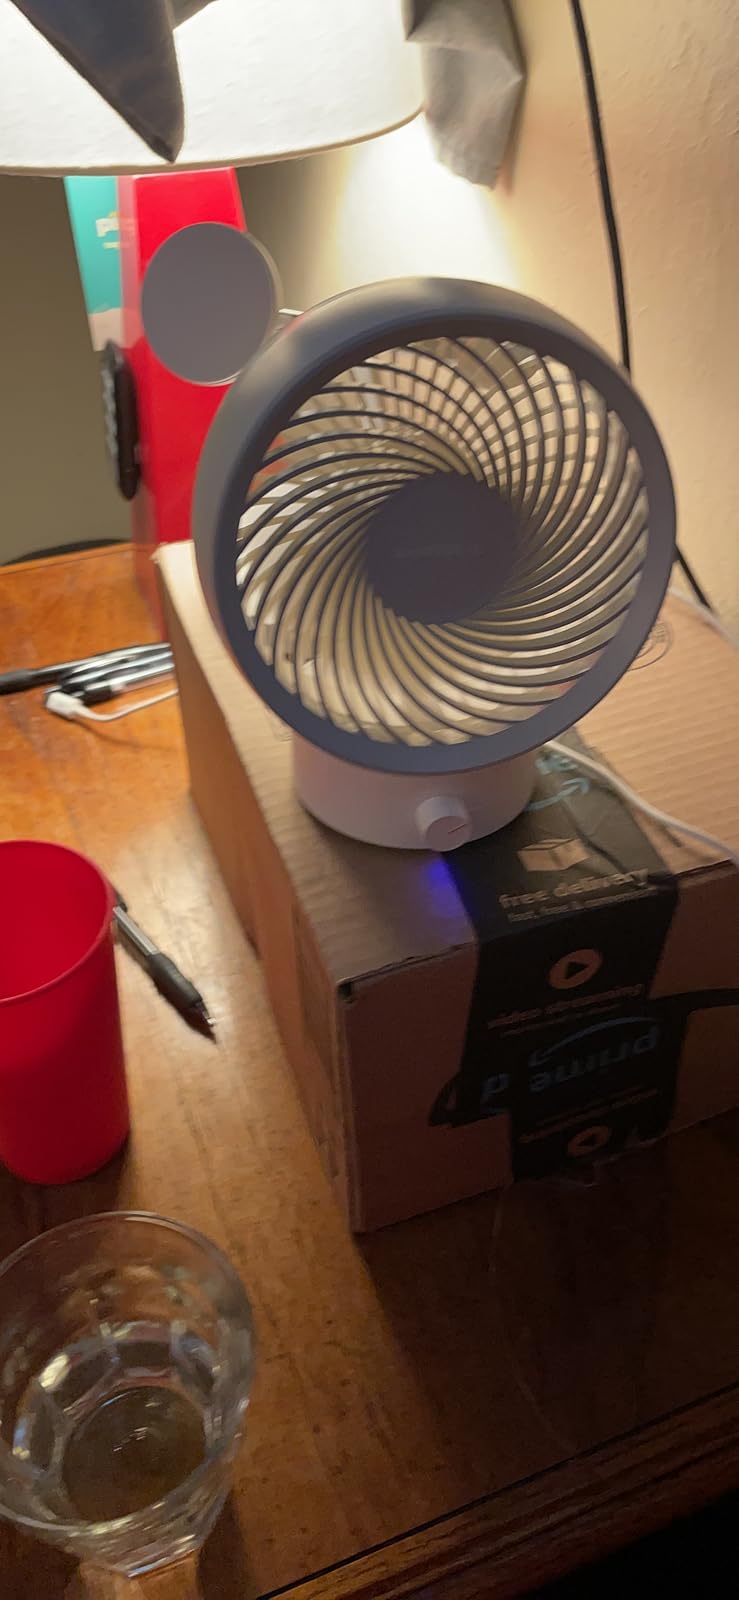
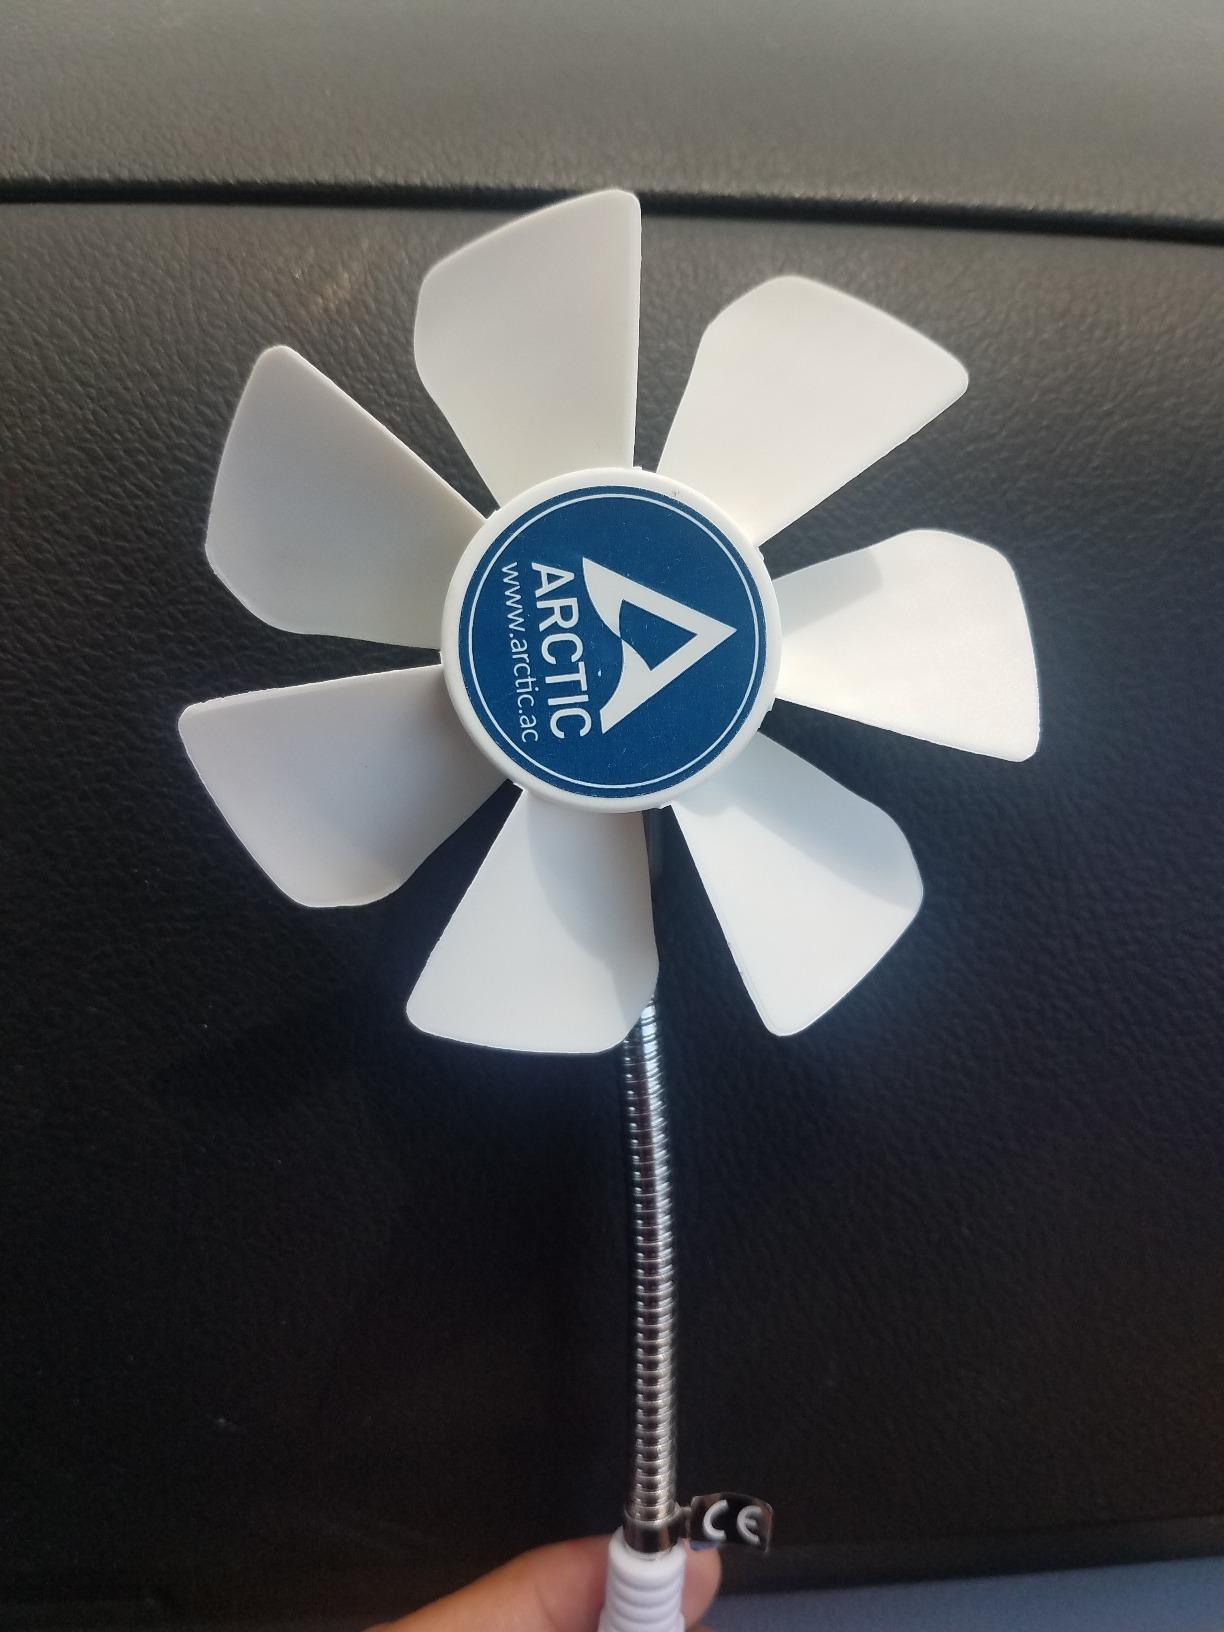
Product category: fan
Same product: no